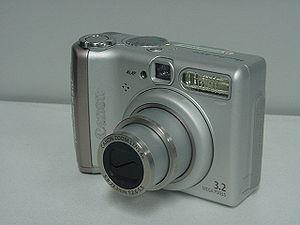
Le Canon PowerShot A510 est un appareil photographique numérique de type compact fabriqué par Canon dans la série des PowerShot A.